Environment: real
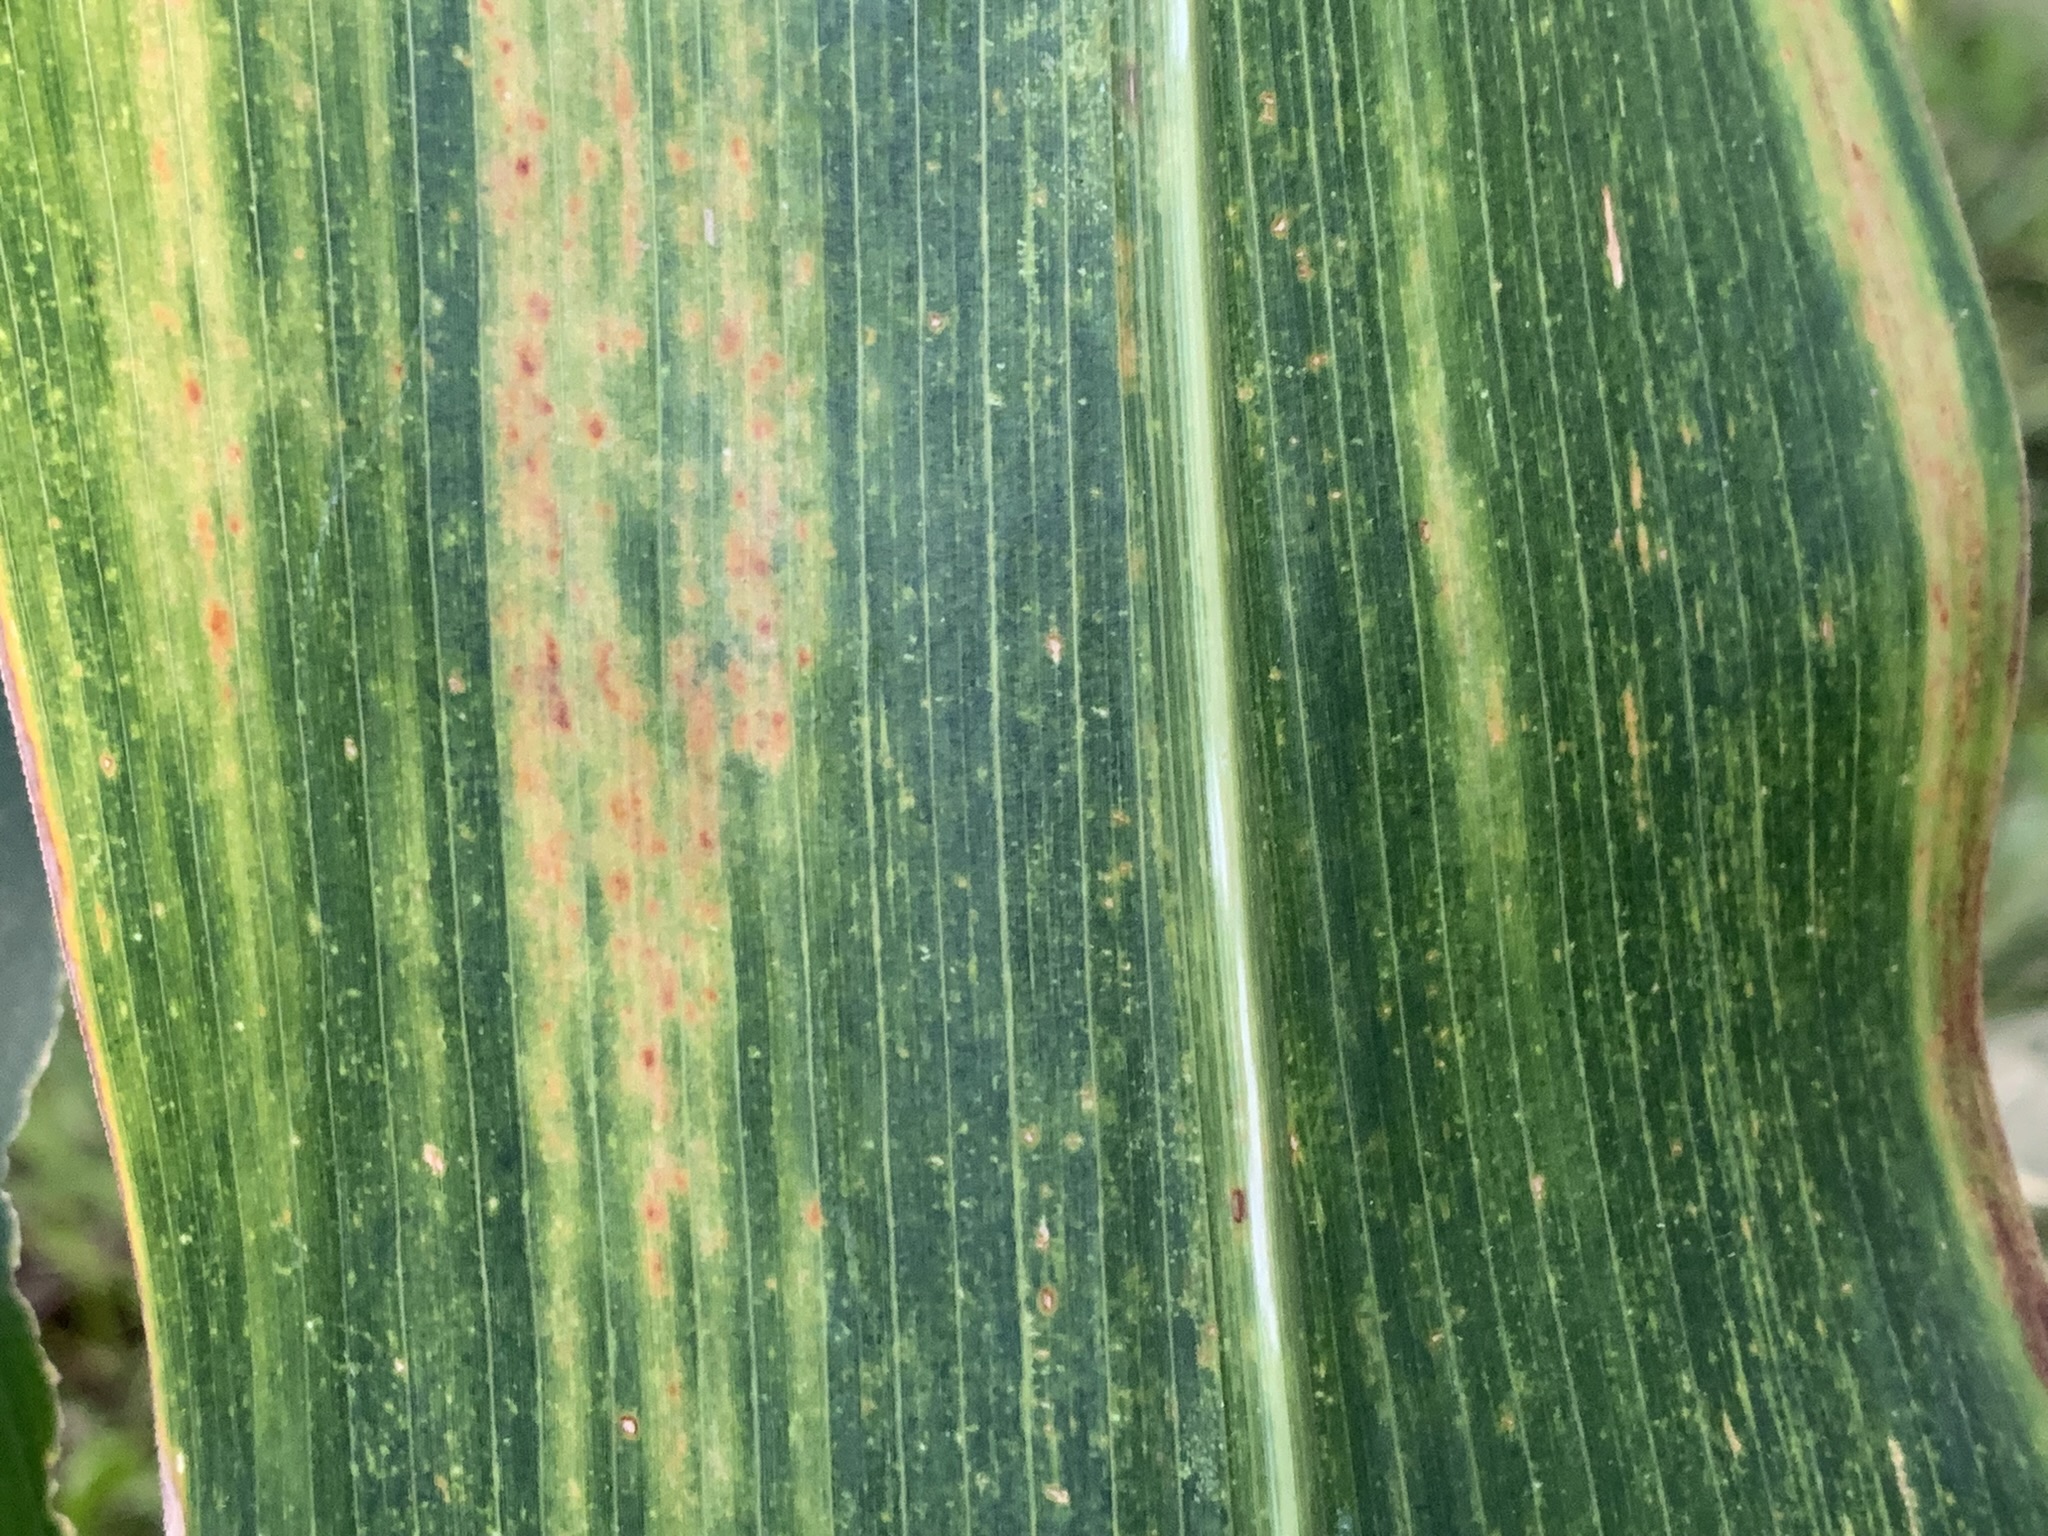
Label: lethal_necrosis